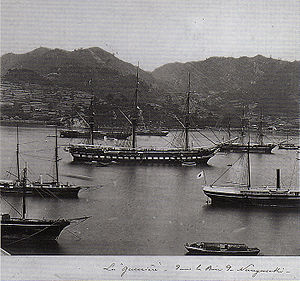
Franske flåde / Historie / Genopbygning i det 19. århundrede / Global indblanding / Mexico
Den franske fregat Guerrière, under kommando af admiral Roze, var flagskib i den franske kampagne mod Korea i 1866. Skibet er fotograferet i Nagasakis havn cirka 1865.
Den Franske flåde, officielt kaldt Marine nationale og ofte kaldt La Royale er den maritime del af det franske militær. Den består af et bredt udvalg af skibe, fra patruljebåde til missilbevæbnede fregatter, og den har et atomdrevet hangarskib og 10 atomdrevne undervandsbåde, hvoraf de fire er udrustet med interkontinentale missiler.